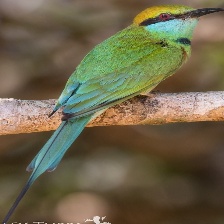
Species: ASIAN GREEN BEE EATER
Scientific name: MEROPS ORIENTALIS
ImageNet parent category: bee_eater